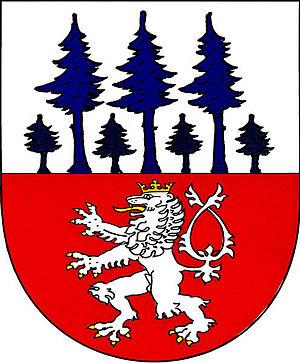
Petrovice est une commune du district et de la région d'Ústí nad Labem, en Tchéquie. Sa population s'élevait à 902 habitants en 2018.